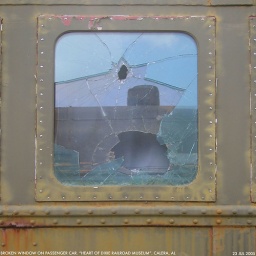
Detail of a train car at the &amp;quot;Heart of Dixie Railroad Museum&amp;quot; in Calera, Alabama